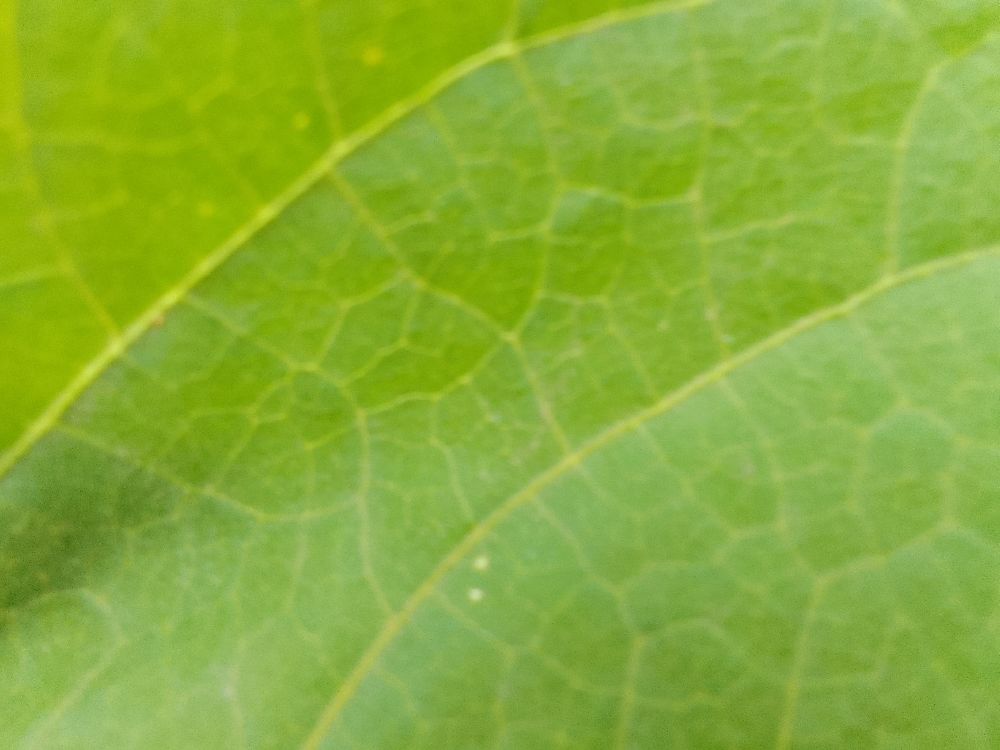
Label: healthy